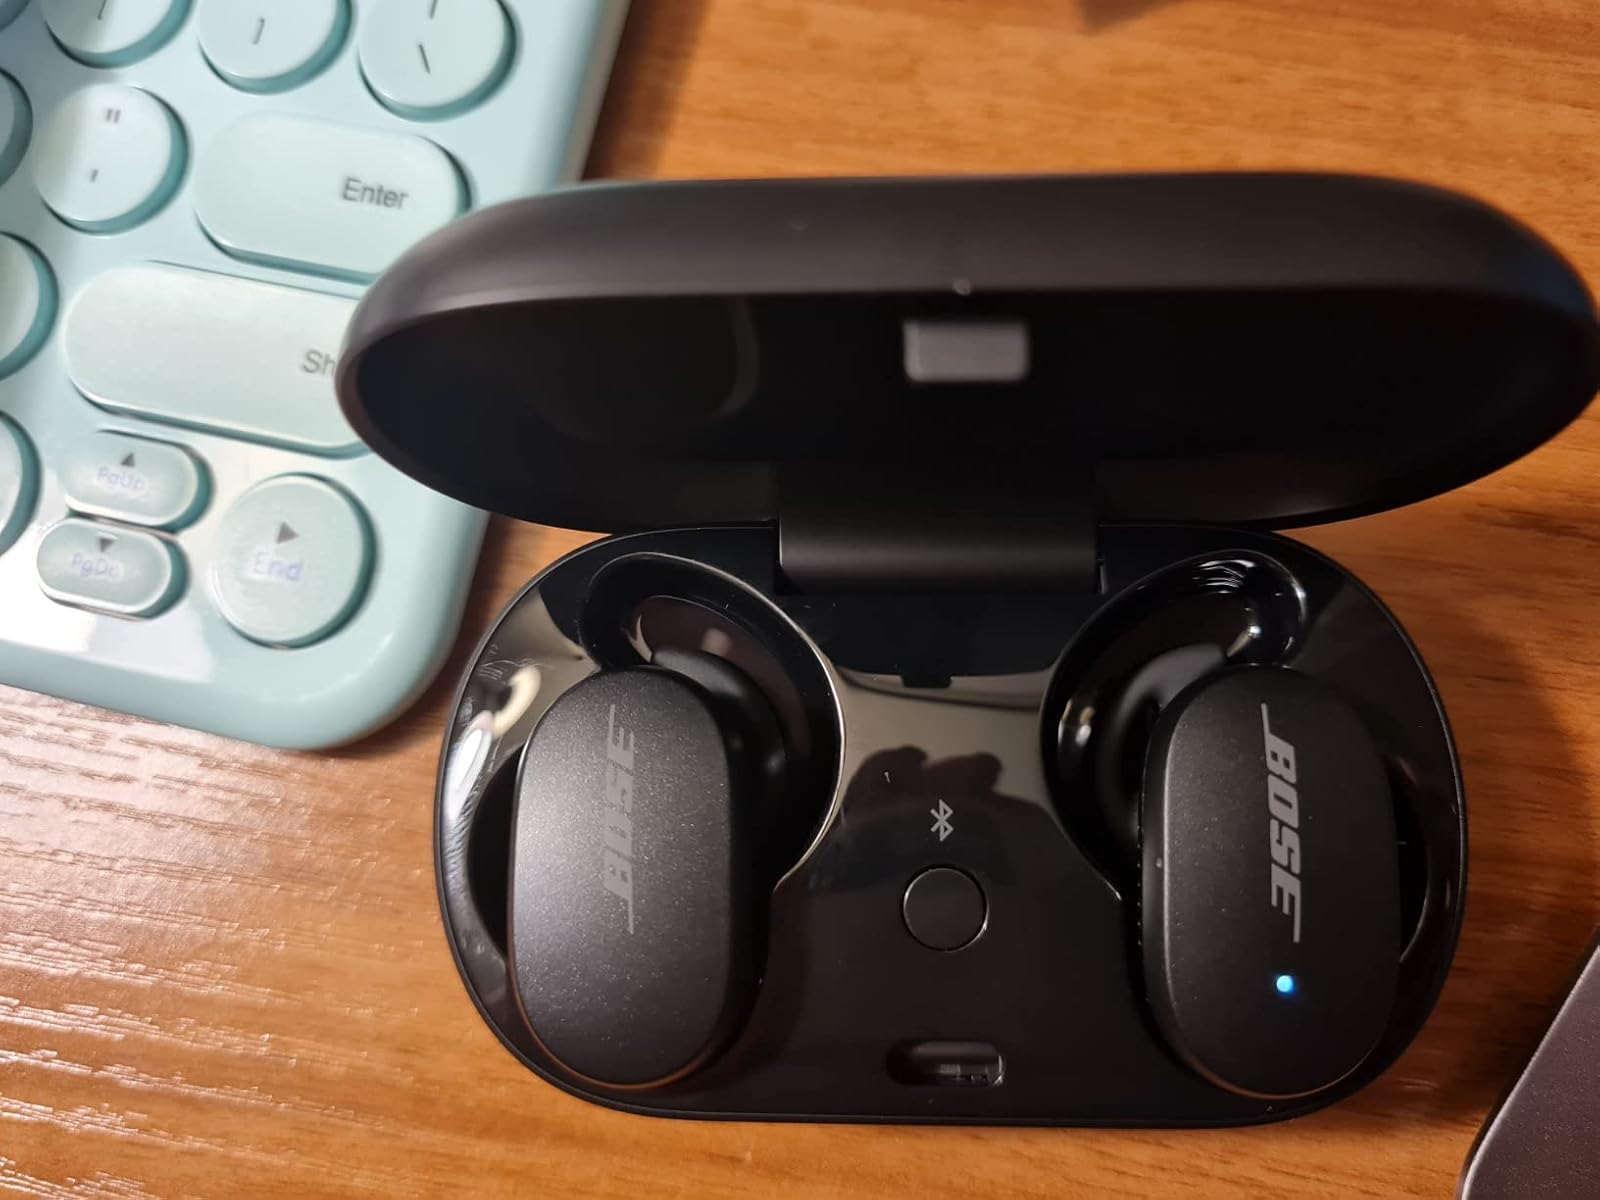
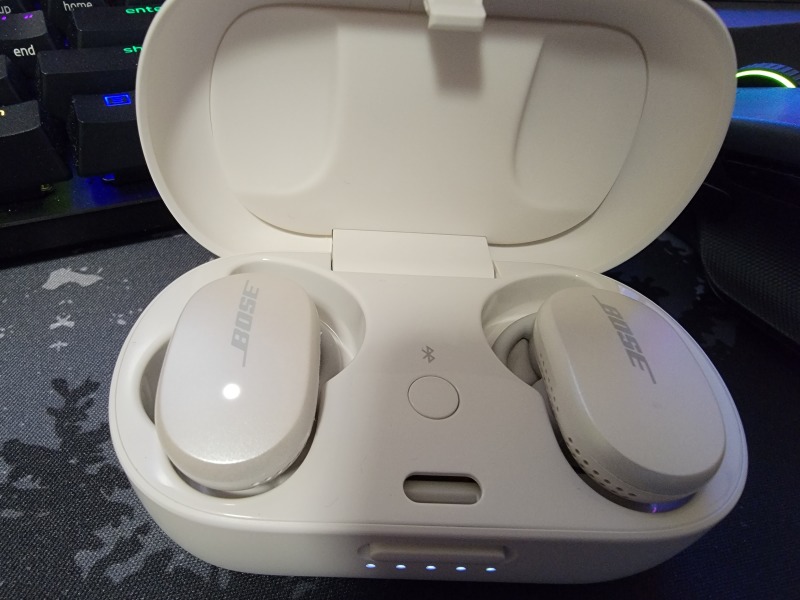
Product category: earbuds
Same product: no